Raffaello D'Andrea

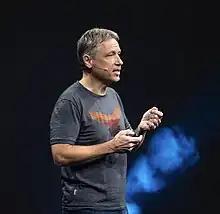
Raffaello D'Andrea speaks about autonomous warehouse drones at AWS Swiss Cloud Day in March 2023.

Raffaello D’Andrea (born August 13, 1967, in Pordenone, Italy) is a Canadian-Italian-Swiss engineer, artist, and entrepreneur. He is professor of dynamic systems and control at ETH Zurich. He is a co-founder of Kiva Systems (now operating as Amazon Robotics), and the founder of Verity, an innovator in autonomous drones. He was the faculty advisor and system architect of the Cornell Robot Soccer Team, four time world champions at the annual RoboCup competition. He is a new media artist, whose work includes The Table, the Robotic Chair, and Flight Assembled Architecture. In 2013, D’Andrea co-founded ROBO Global, which launched the world's first exchange traded fund focused entirely on the theme of robotics and AI. ROBO Global was acquired by VettaFi in 2023.